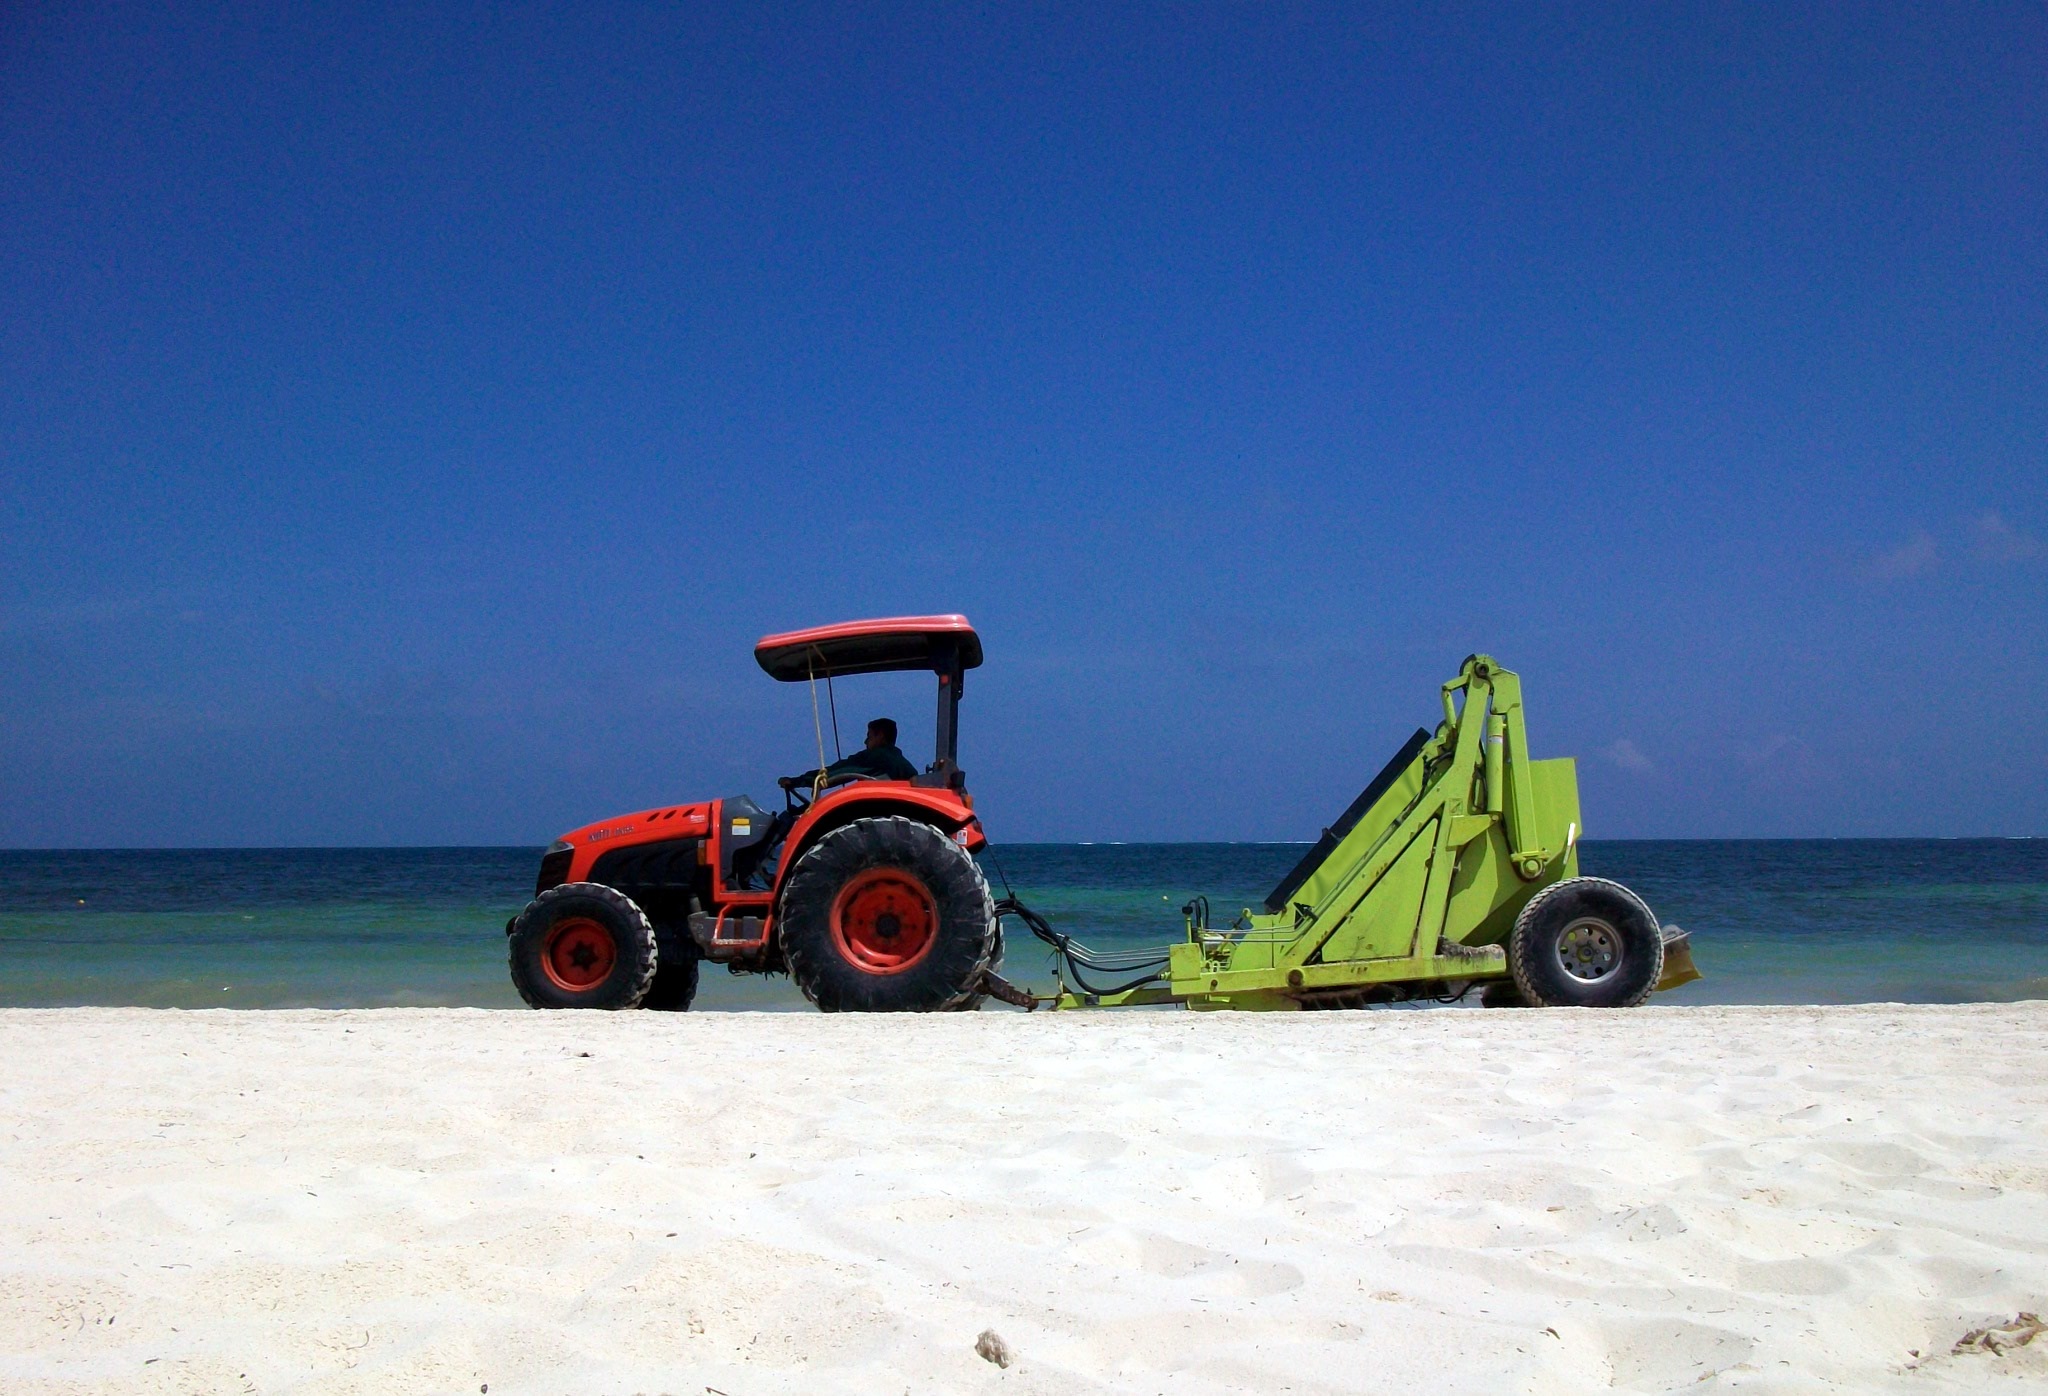
work, beach, landscape, sea, water, sand, ocean, tractor, asphalt, vehicle, turquoise, costa, cleaning, cancun, maintenance, beach sand, sargo